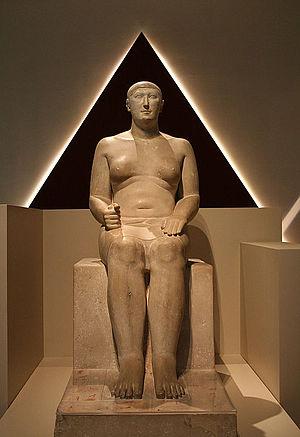
Les fonctions pharaoniques sont les diverses activités religieuses et gouvernementales exercées par le roi d'Égypte durant l'Antiquité. Personnage central de l'État, le pharaon est l'intercesseur obligé entre les dieux et les humains. Aux premiers, il assure le bon accomplissement des rituels dans les temples ; aux seconds, il garantit la prospérité agricole, la défense du territoire et une justice impartiale.